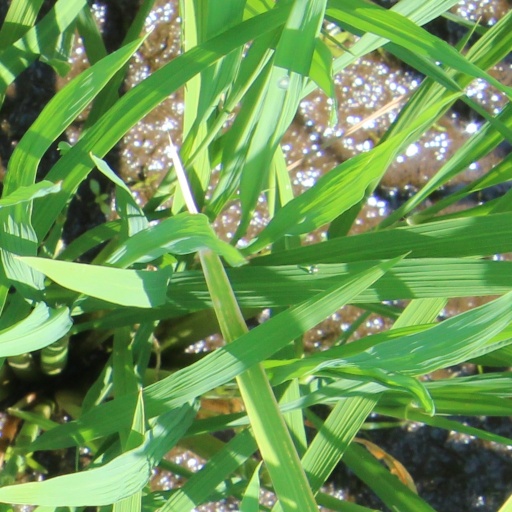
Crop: rice